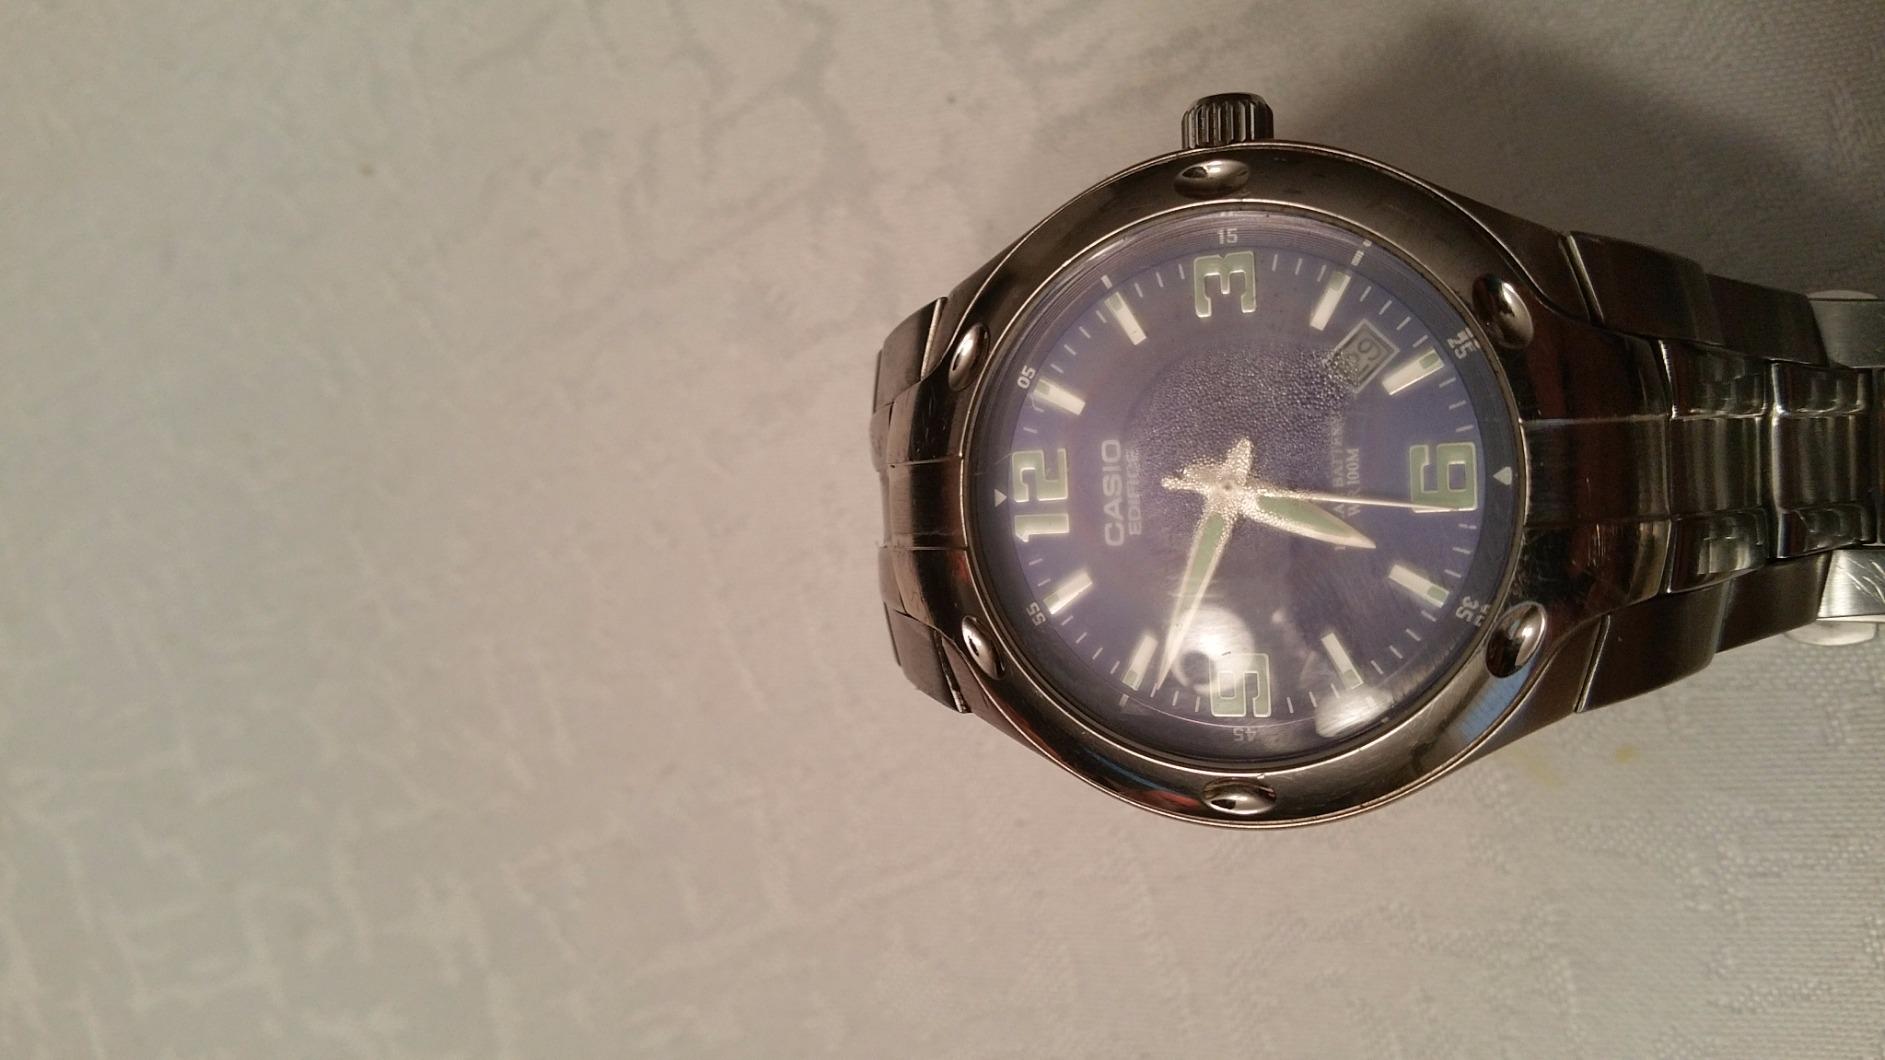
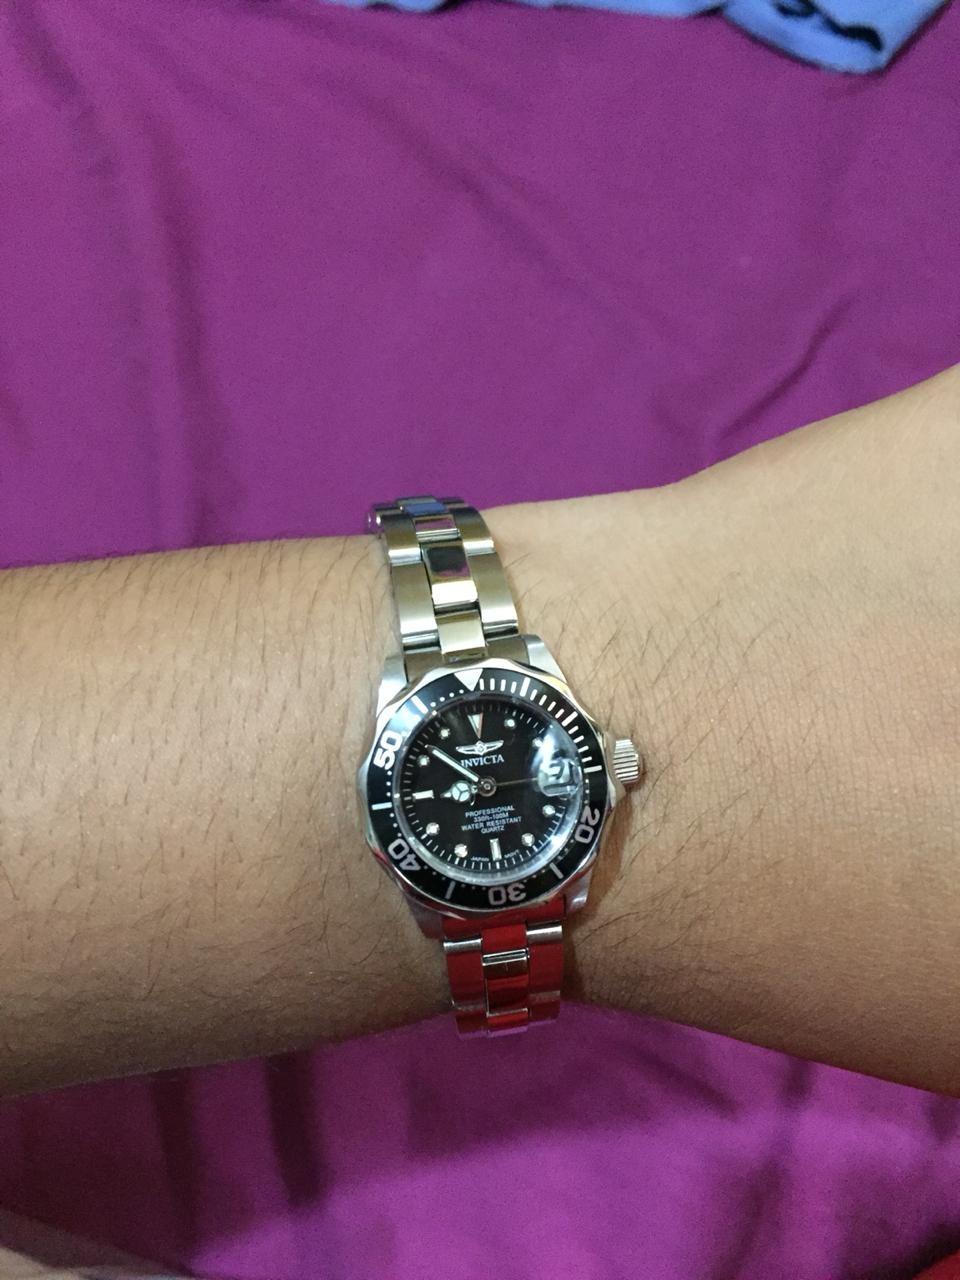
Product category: accessories_watch
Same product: no